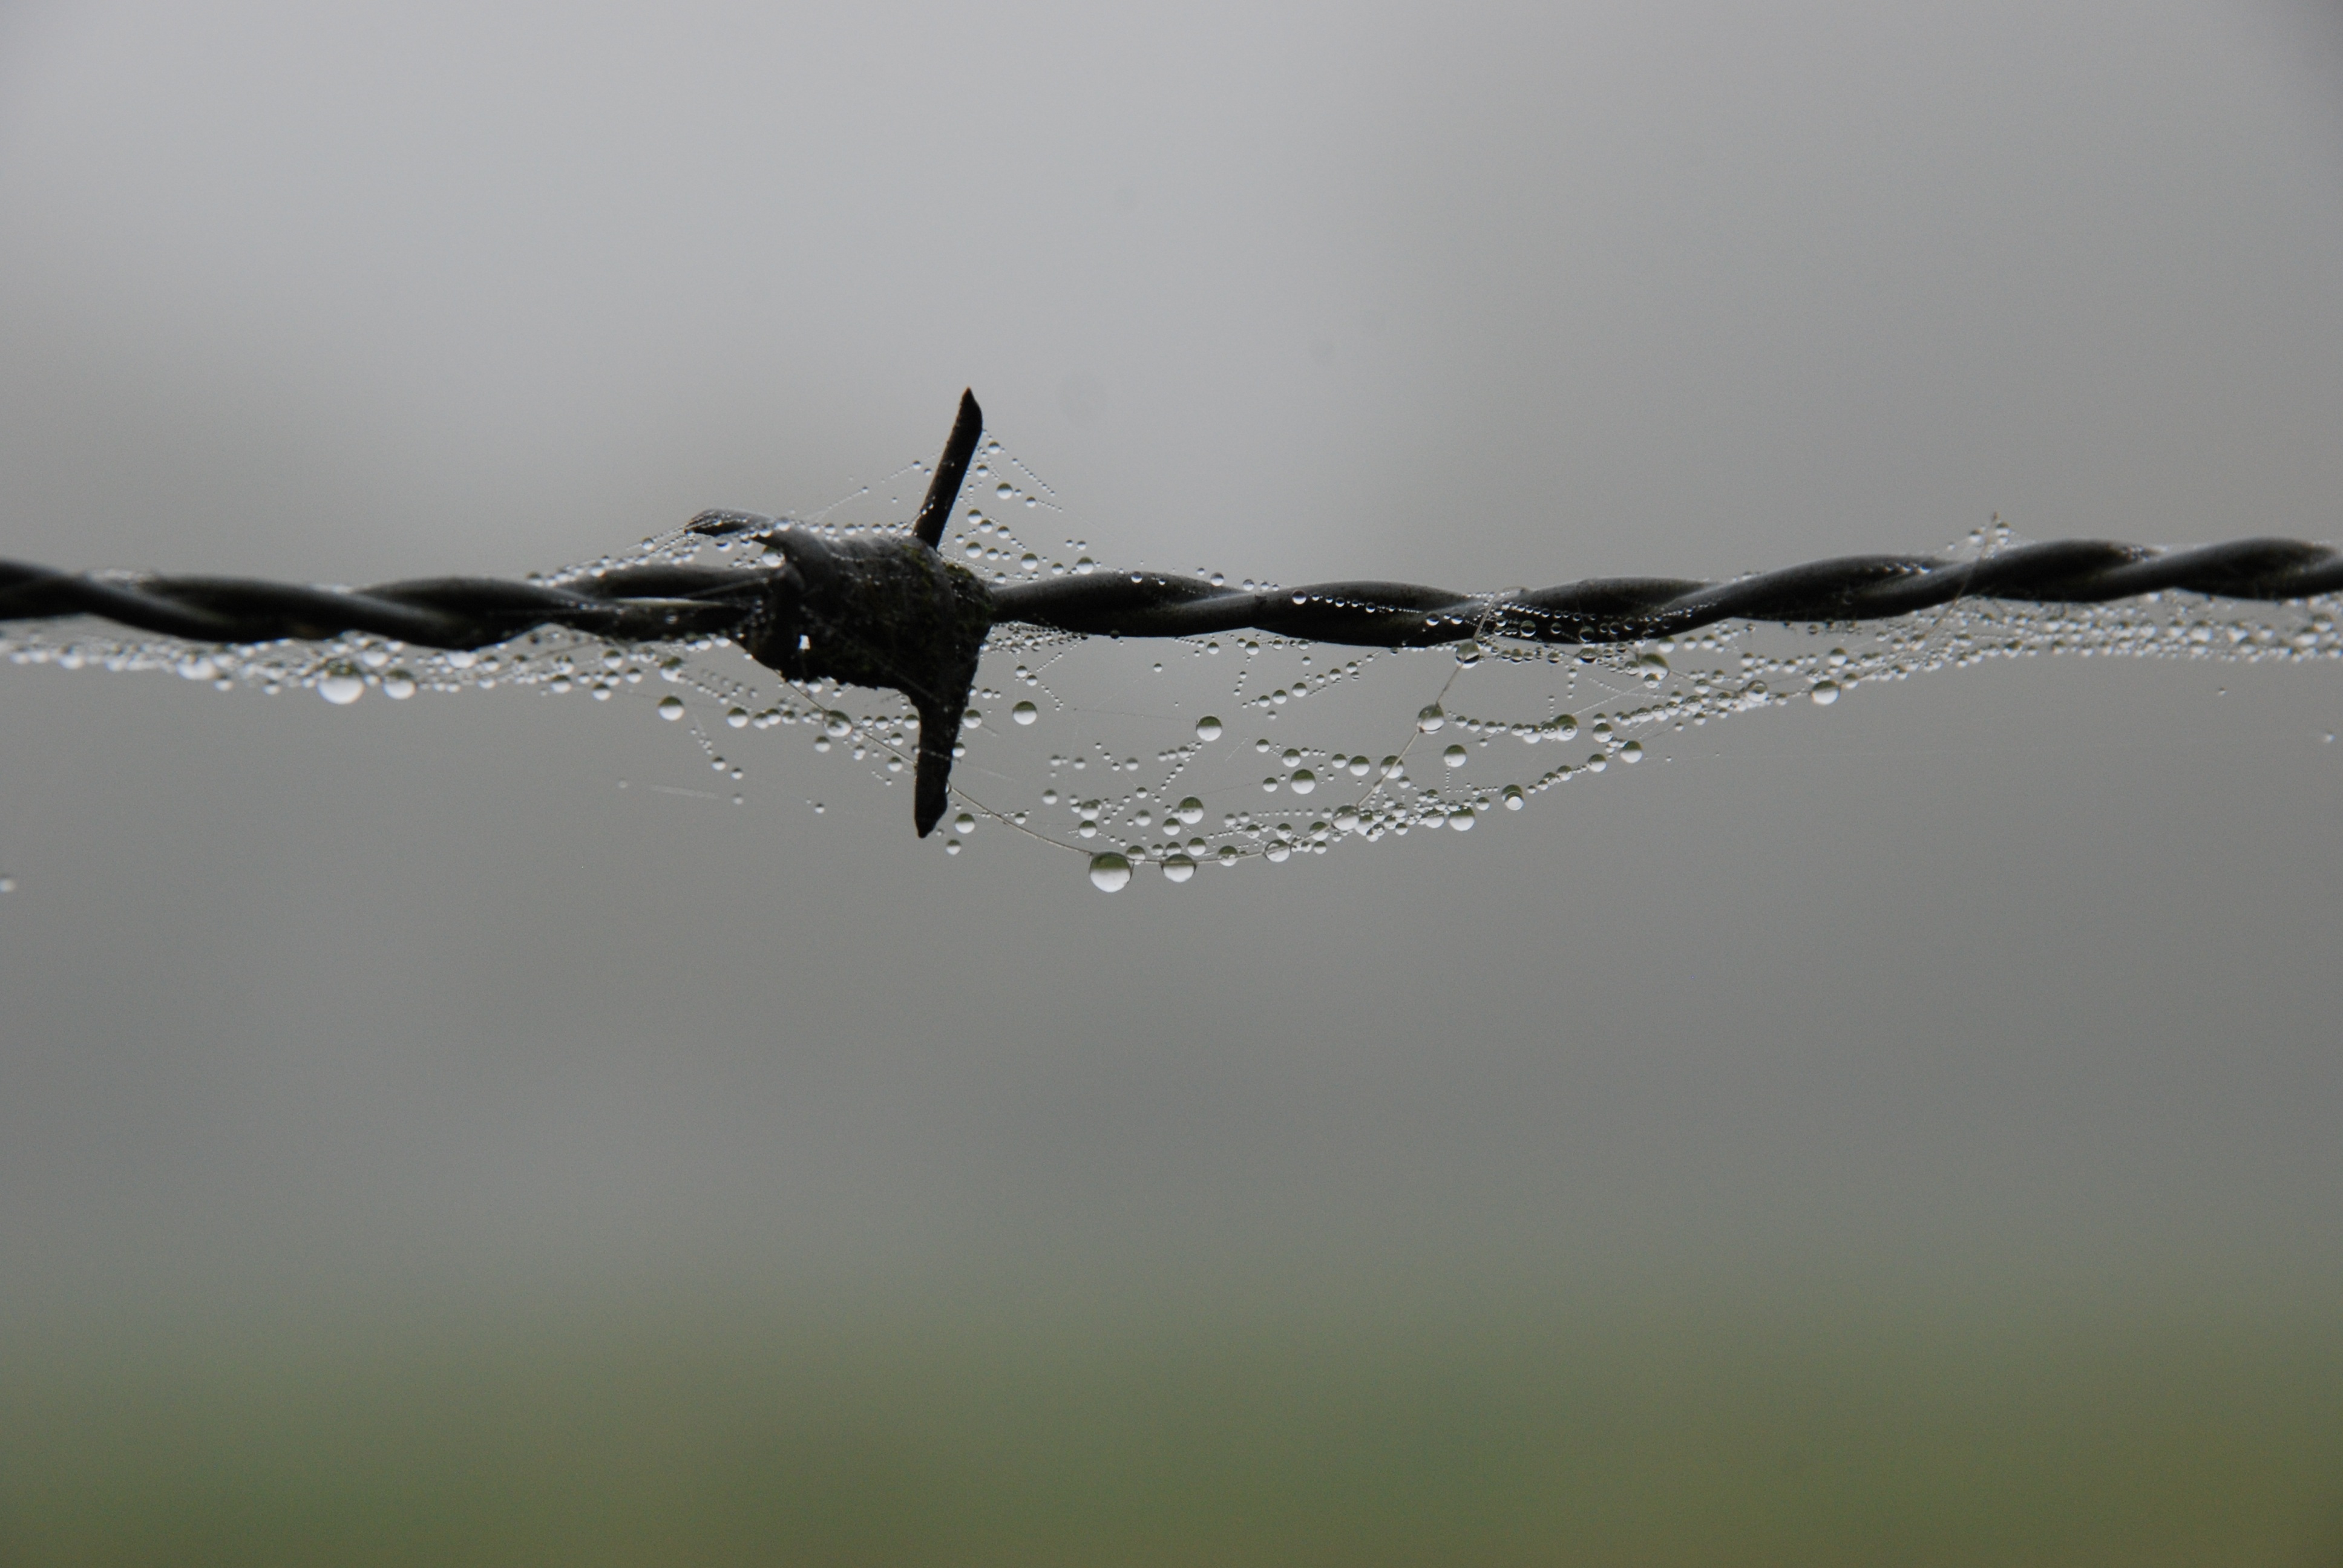
water, nature, branch, drop, dew, bird, wing, fence, barbed wire, fog, mist, rain, wet, reflection, flight, close up, macro photography, atmosphere of earth, wire fencing, home fencing